Tahtacı

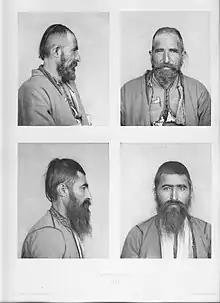
Illustration of physical characteristics of male Tahtacı

Tahtacı originate from the "Üçok" Turkomans. The Tahtacı in Taurus mountains felled timber, which was then sent from Antalya, Alanya, Finike and other ports. The export of timber was a government monopoly, custom receipts from timber and pitch reaching about 3,500 gold ducats in 1477.